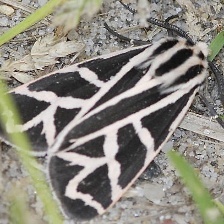
Species: BANDED TIGER MOTH